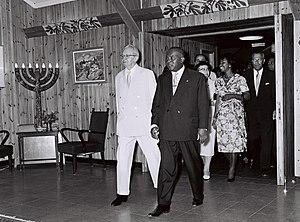
Philibert Tsiranana, né le 18 octobre 1910 et mort le 16 avril 1978, est un homme d'État malgache. Il fut le premier président de la République malgache de 1959 à 1972.